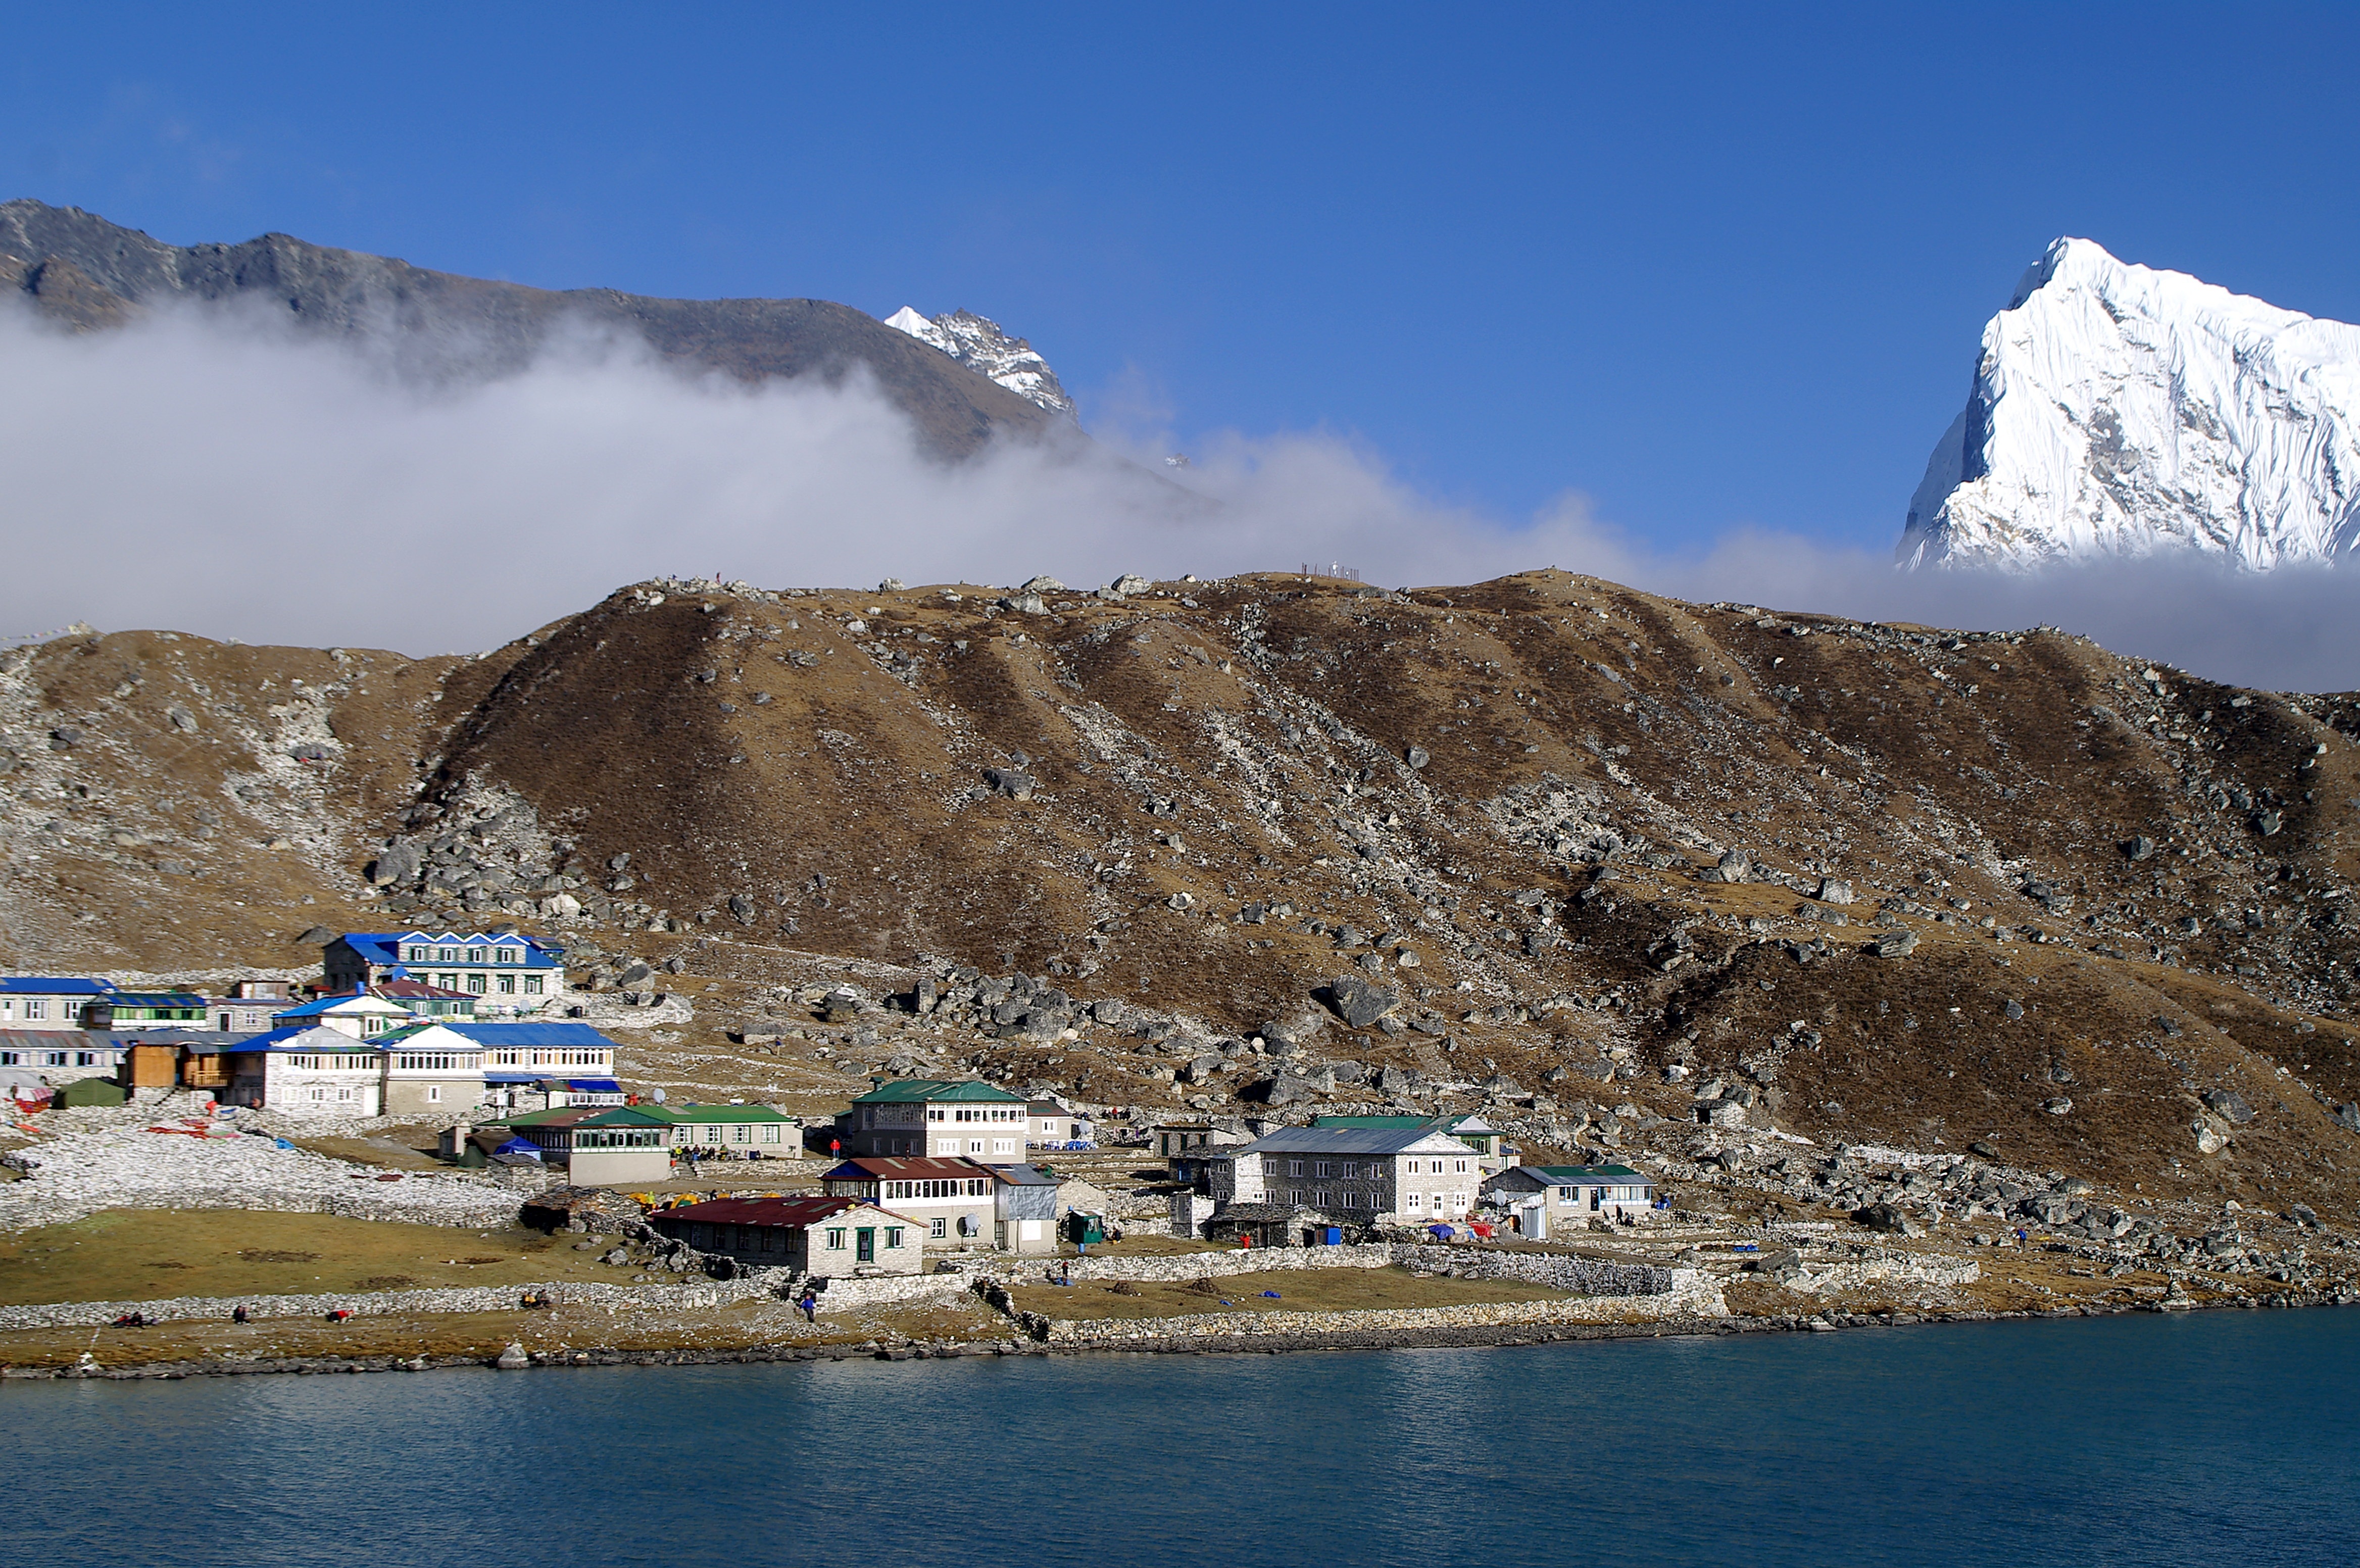
sea, rock, mountain, snow, lake, mountain range, travel, vehicle, asia, nepal, stones, trekking, mountains, himalayas, landform, aerial photography, gokyosee, gokyoalm, geographical feature, mountainous landforms